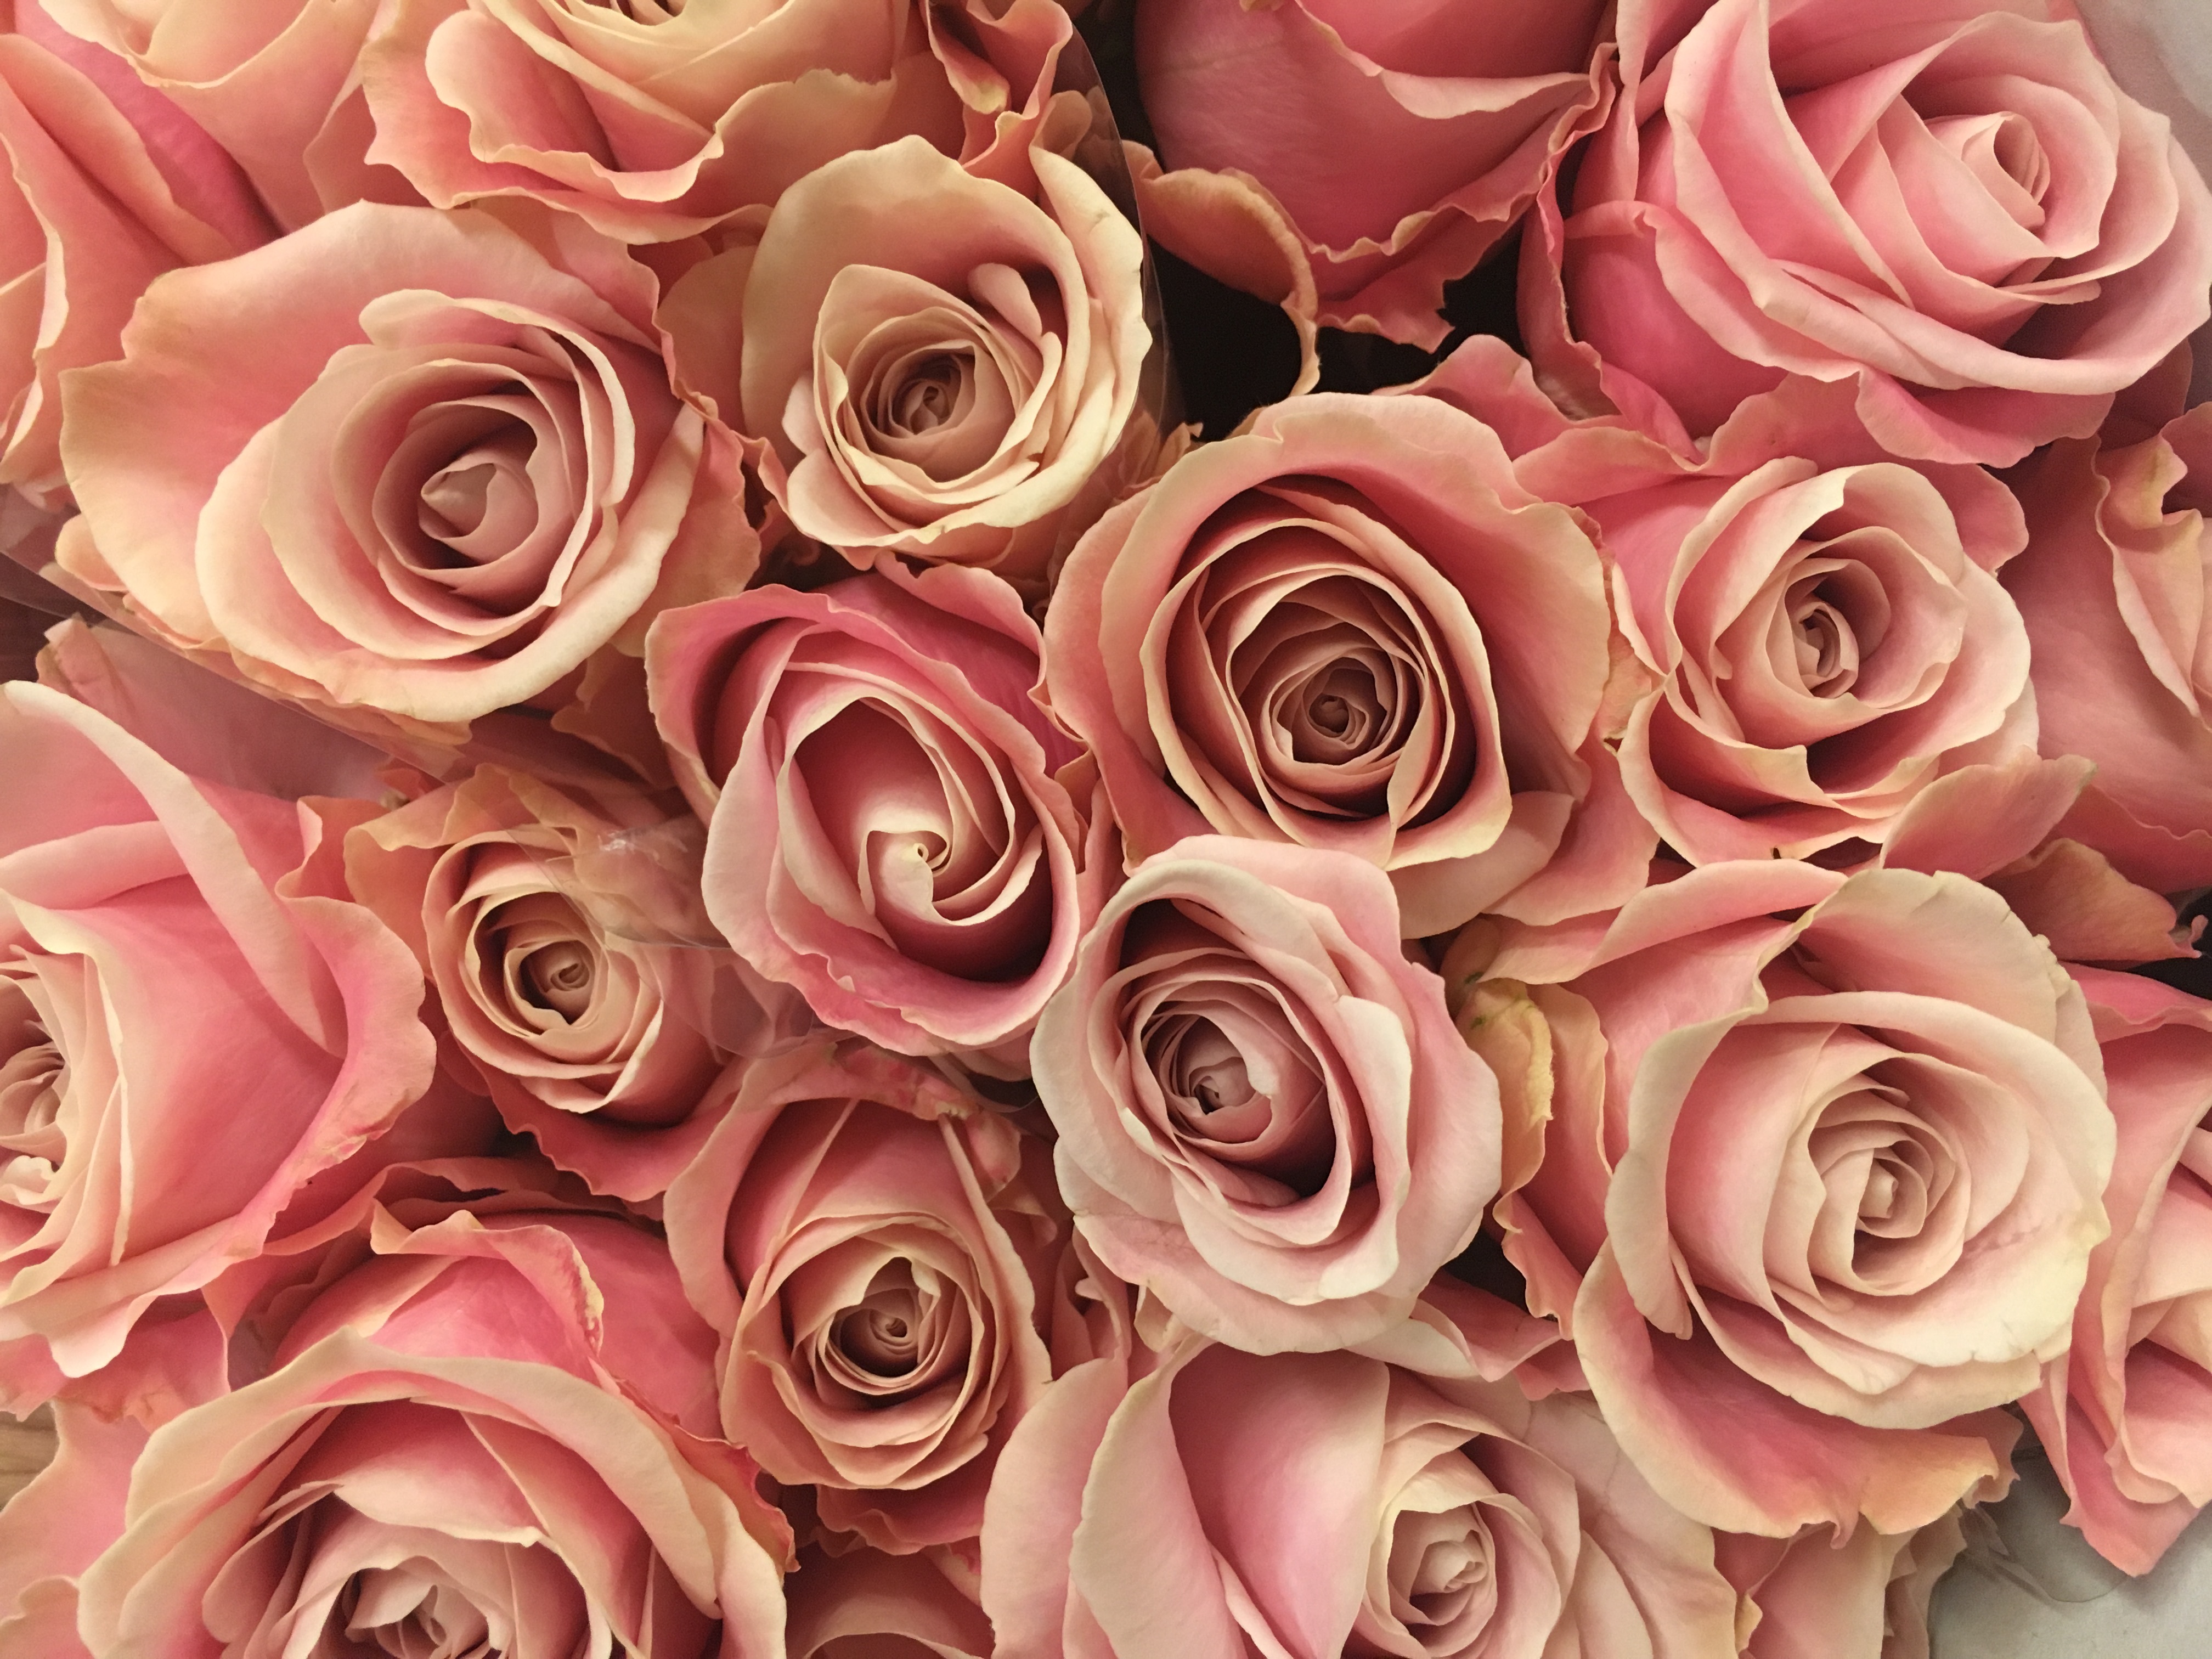
nature, plant, flower, petal, rose, pink, flowers, pink rose, floristry, floribunda, flowering plant, garden roses, rose family, flower bouquet, cut flowers, floral design, land plant, rosa centifolia, rose order, flower arranging